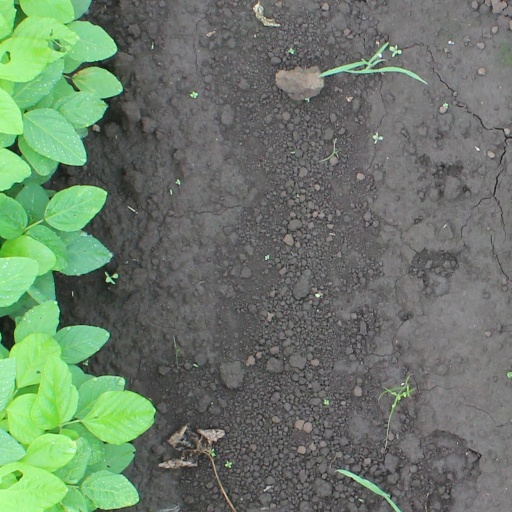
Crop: soybean